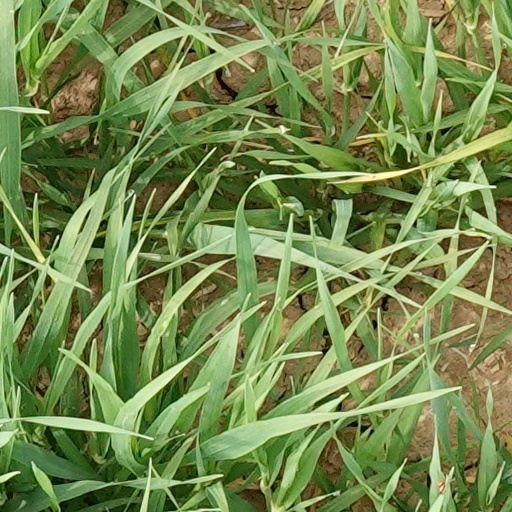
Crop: wheat